Lélia Gonzalez

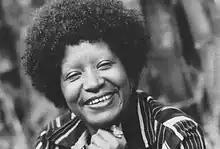

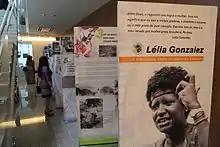
Opening of Lélia Gonzalez building

Lélia Gonzalez (1 February 1935 – 10 July 1994) was a Brazilian intellectual, politician, professor, anthropologist and woman human rights defender.